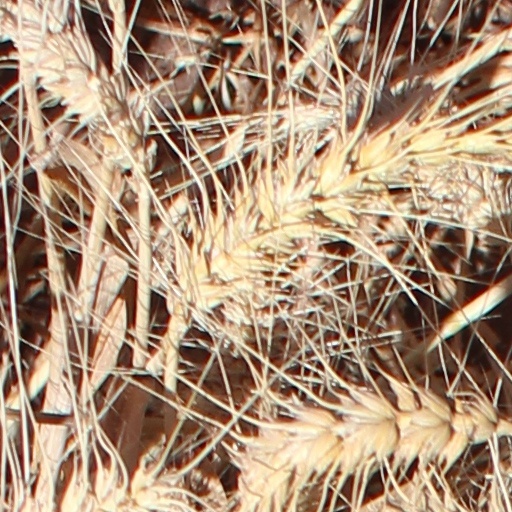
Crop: wheat